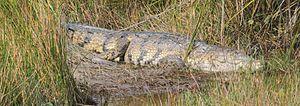
Crocodylus moreletii, le Crocodile de Morelet ou Crocodile d'Amérique centrale, est une espèce de crocodiliens de la famille des Crocodylidae.